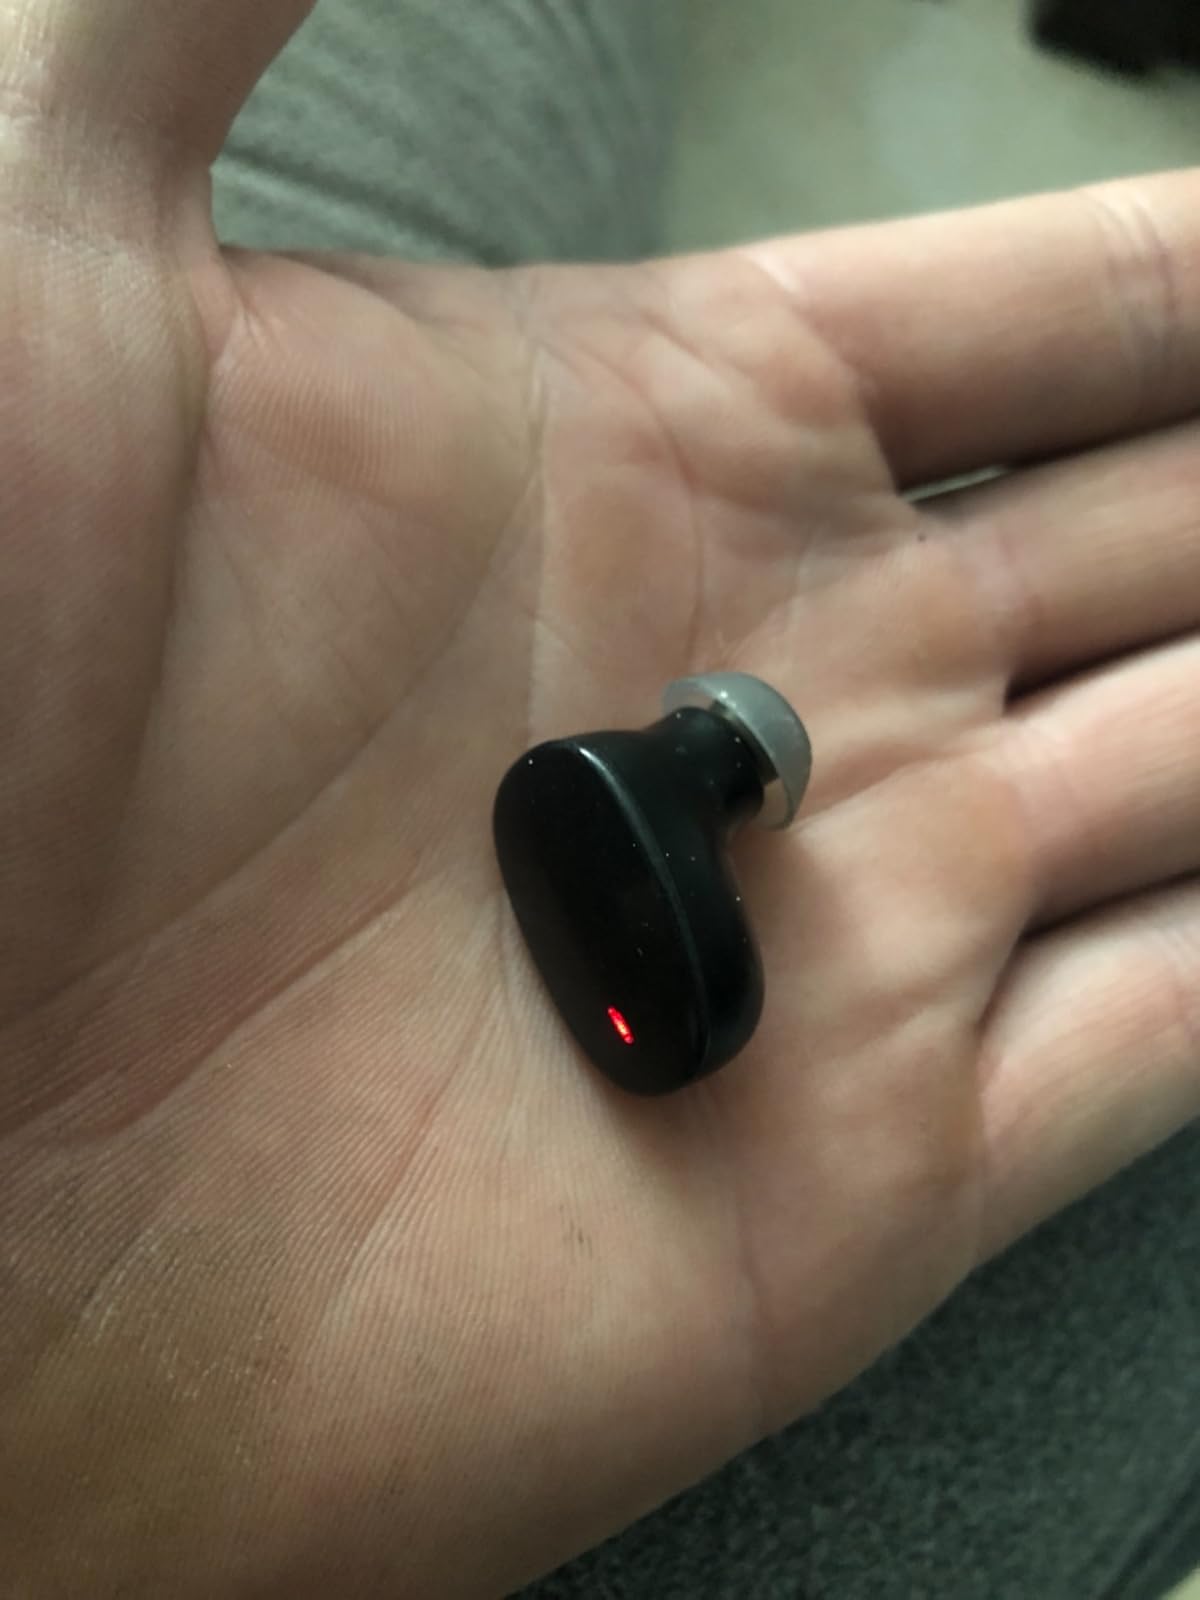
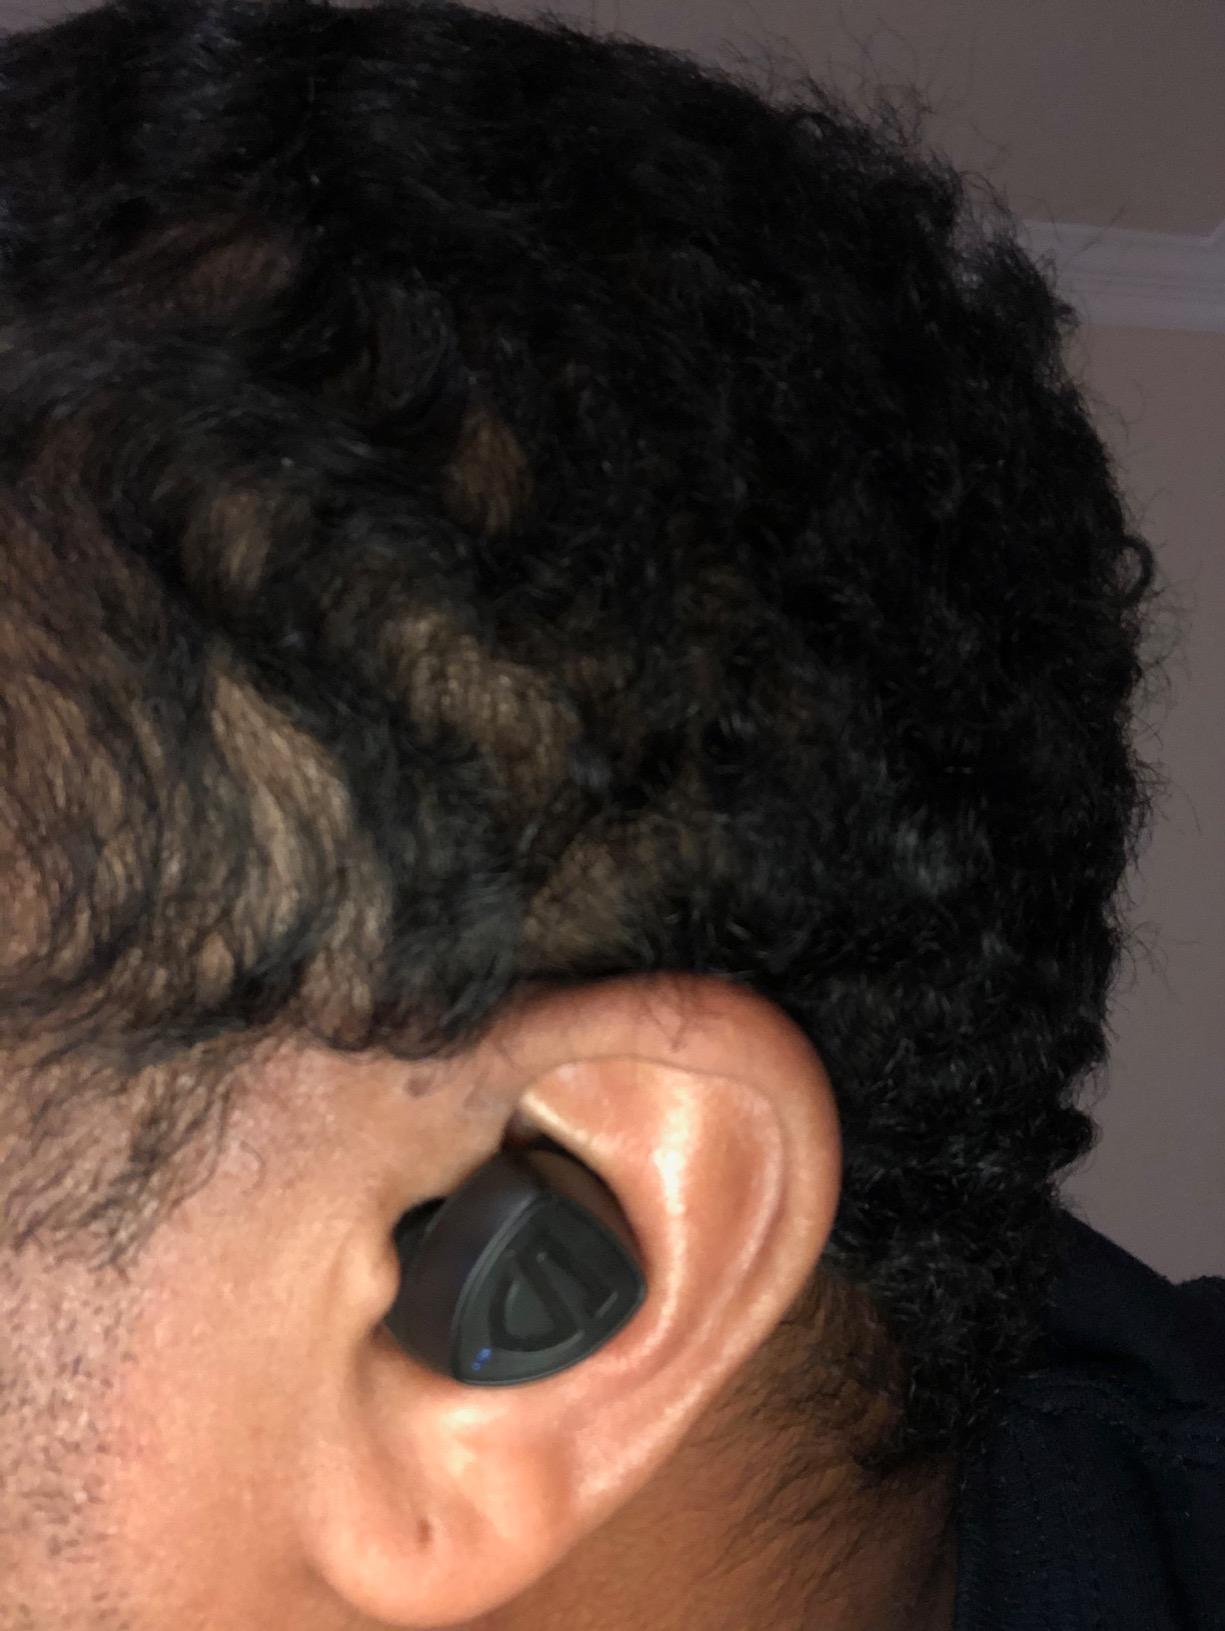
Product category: earbuds
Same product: no